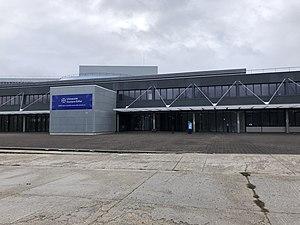
Bâtiment Copernic de l'UGE
L'Université Gustave-Eiffel est une université française expérimentale spécialisée dans l'étude des villes et des processus d’urbanisation, fondée le 1ᵉʳ janvier 2020.